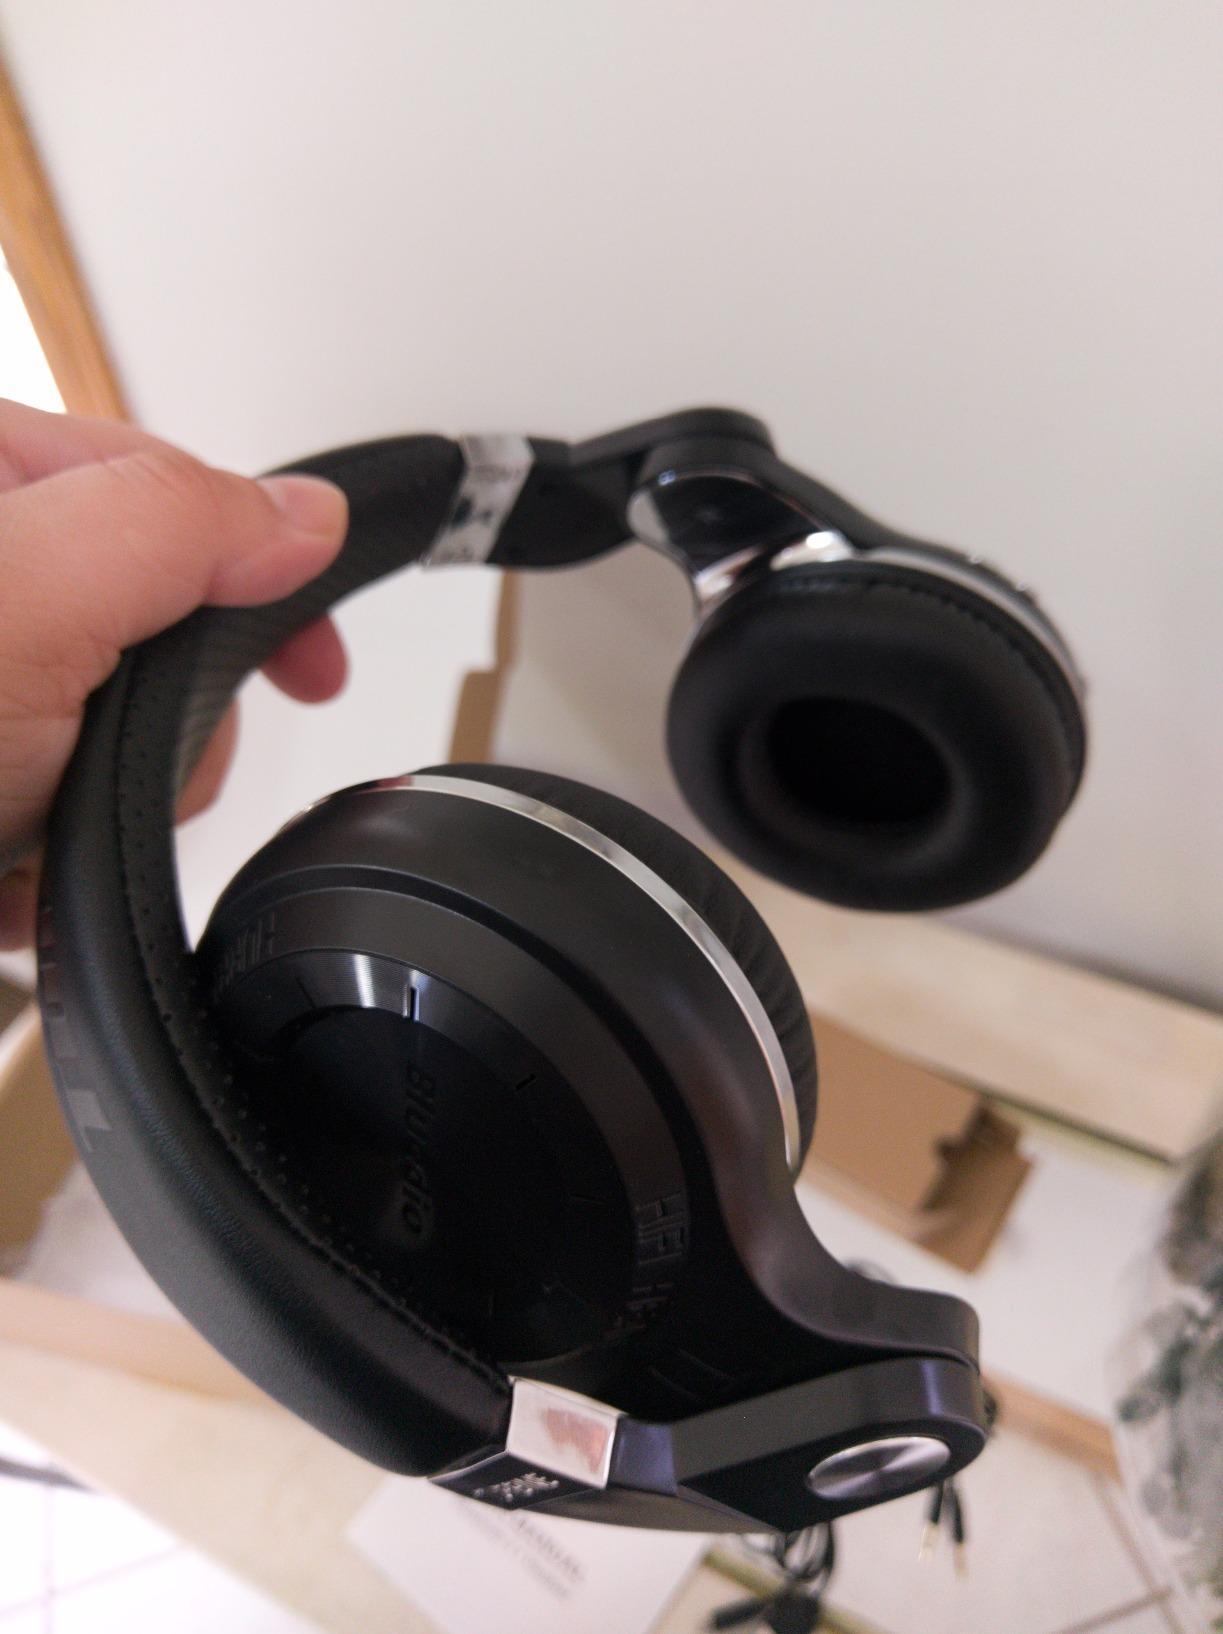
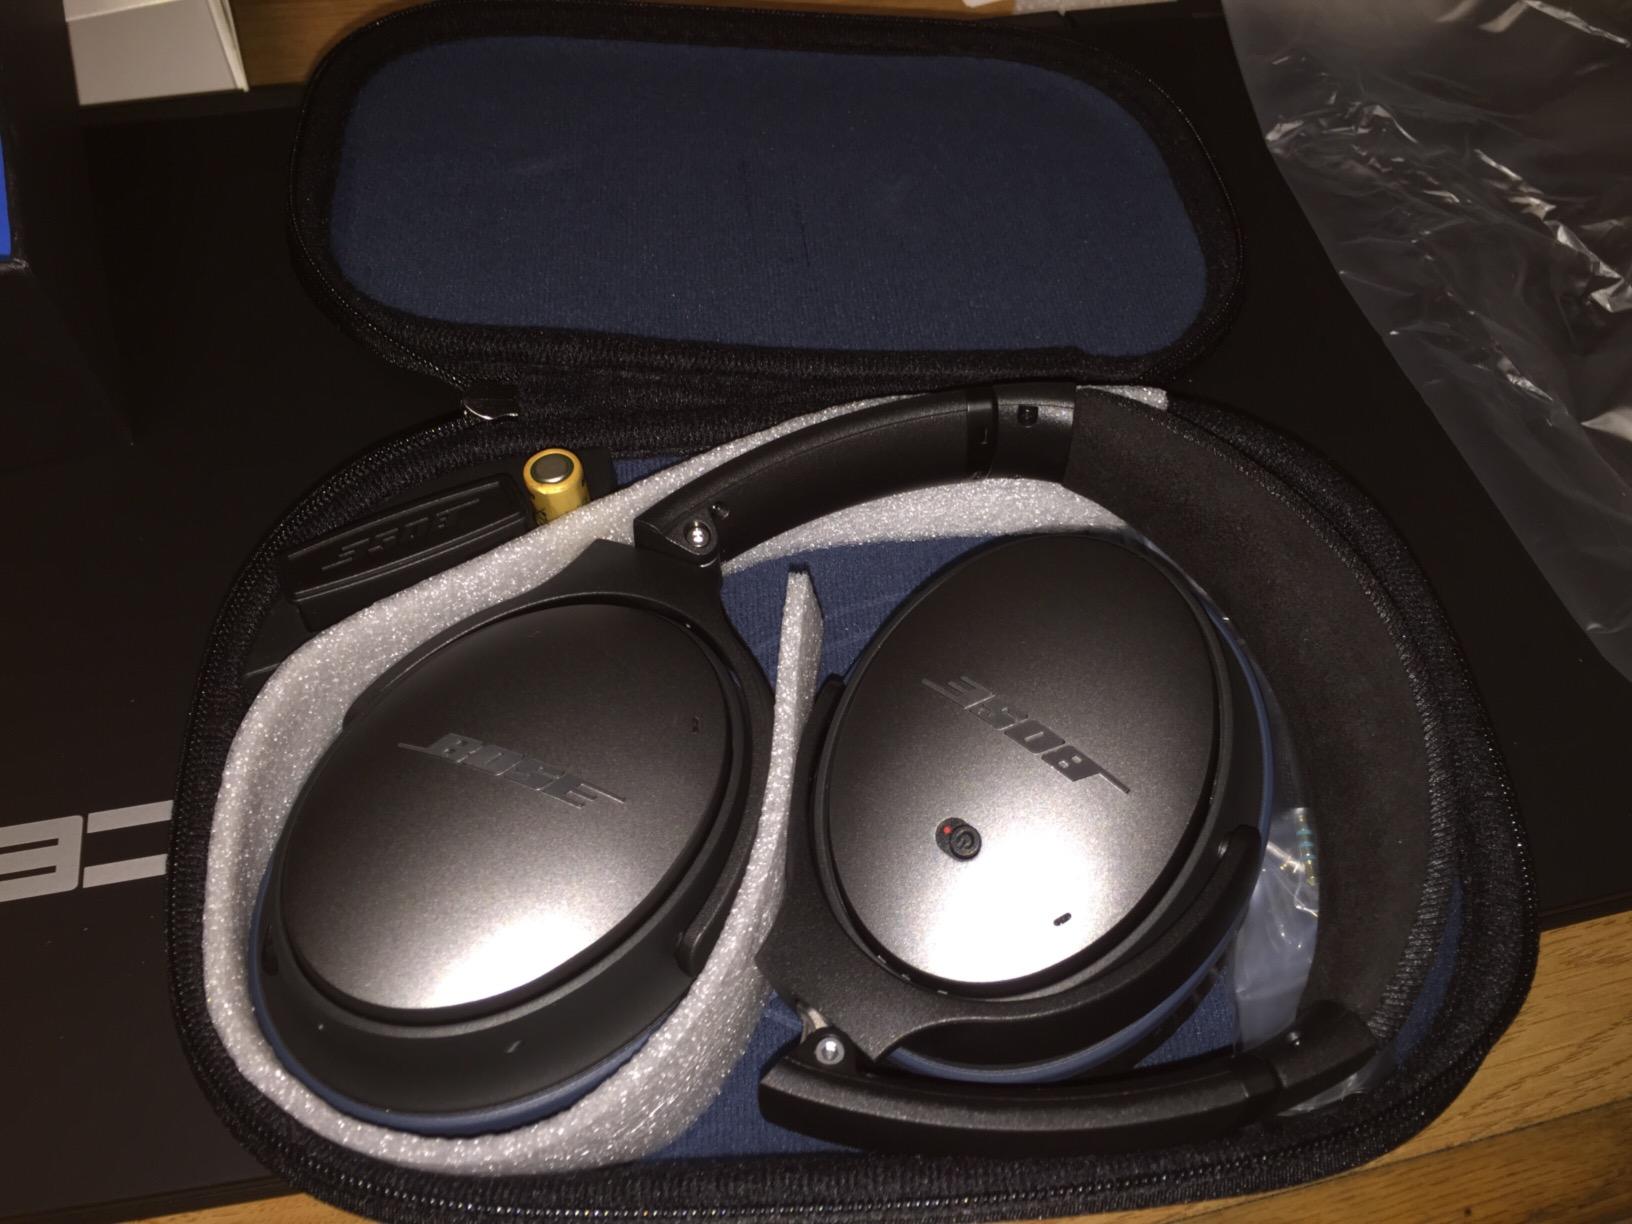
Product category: headphones
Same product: no